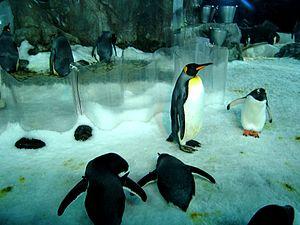
Le Kelly Tarlton's Sea Life Aquarium, anciennement Kelly Tarlton's Underwater World, est un aquarium d'Auckland en Nouvelle-Zélande.